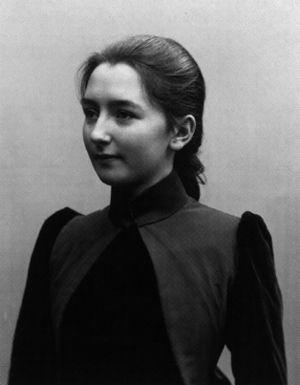
Aino Sibelius est l'épouse de Jean Sibelius.